Viracocha

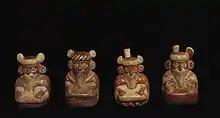
Moche ceramic vessels depicting bearded men

Similarly to the Incan god Viracocha, the Aztec god Quetzalcoatl and several other deities from Central and South American pantheons, like the Muisca god Bochica are described in legends as being bearded. The beard, once believed to be a mark of a prehistoric European influence and quickly fueled and embellished by spirits of the colonial era, had its single significance in the continentally insular culture of Mesoamerica. The "Anales de Cuauhtitlan" is a very important early source which is particularly valuable for having been originally written in Nahuatl. The "Anales de Cuauhtitlan" describes the attire of Quetzalcoatl at Tula: